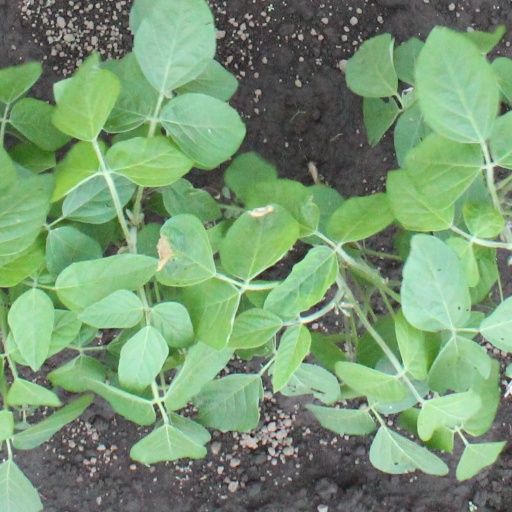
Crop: soybean